Fluorine compounds

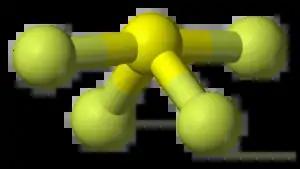
SF: The unusual see-saw shape is predicted by VSEPR theory.

The chalcogens (oxygen's periodic table column) are somewhat similar: The tetrafluorides of S, Se, and Te hydrolyze and are Lewis acidic. Sulfur and selenium tetrafluorides are molecular while TeF is a polymer. The hexafluorides are the result of direct fluorination of the elements (compare: other hexahalides of these elements do not even exist). They increase in reactivity with atomic number: SF is extremely inert, SeF is less noble (for example, reacts with ammonia at 200 °C (400 °F)), and TeF easily hydrolyzes to give an oxoacid. Oxygen's highest fluoride is oxygen difluoride, but fluorine can theoretically (as of 2012) oxidize it to a uniquely high oxidation state of +4 in the fluorocation: . In addition, several chalcogen fluorides occur which have more than one chalcogen (OF, SF, etc.).